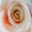
Label: rose